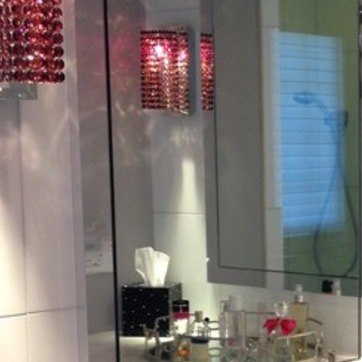
Material: mirror